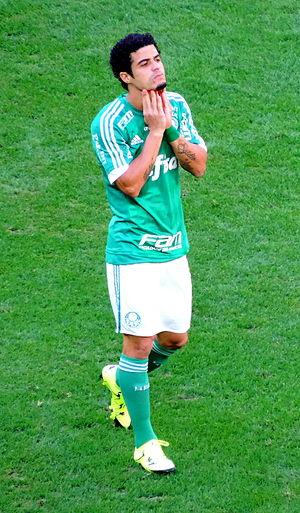
Egídio de Araújo Pereira Júnior, plus connu sous le nom d'Egídio est un footballeur brésilien qui joue au poste de défenseur.